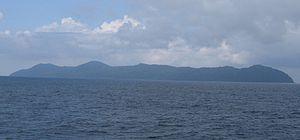
Les îles Gorgona et Gorgonilla sont situées dans l'océan Pacifique de la Colombie. Elles constituent le parc national naturel de l'île Gorgona.